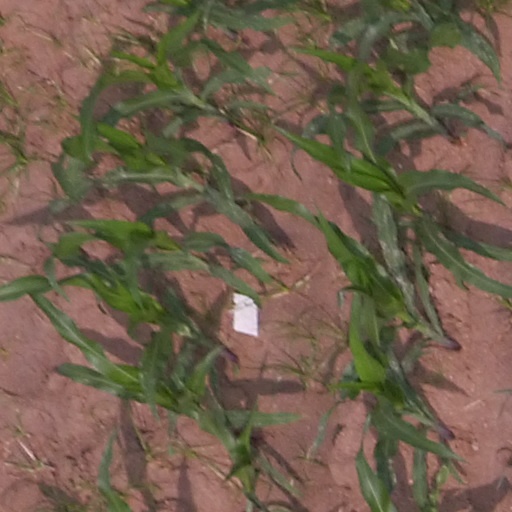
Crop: maize; corn